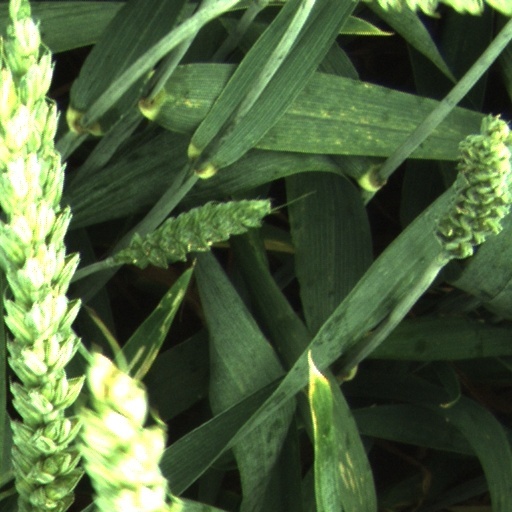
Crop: wheat